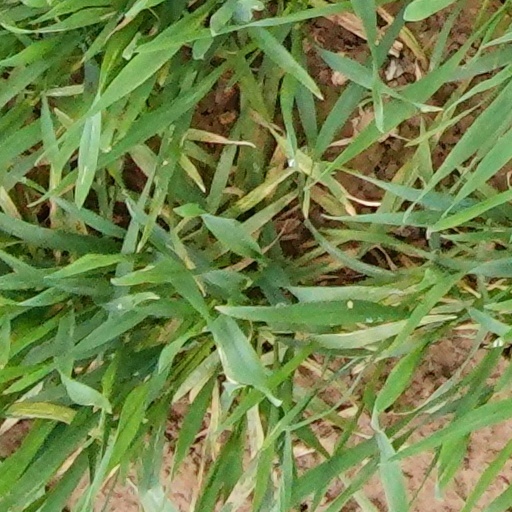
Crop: wheat